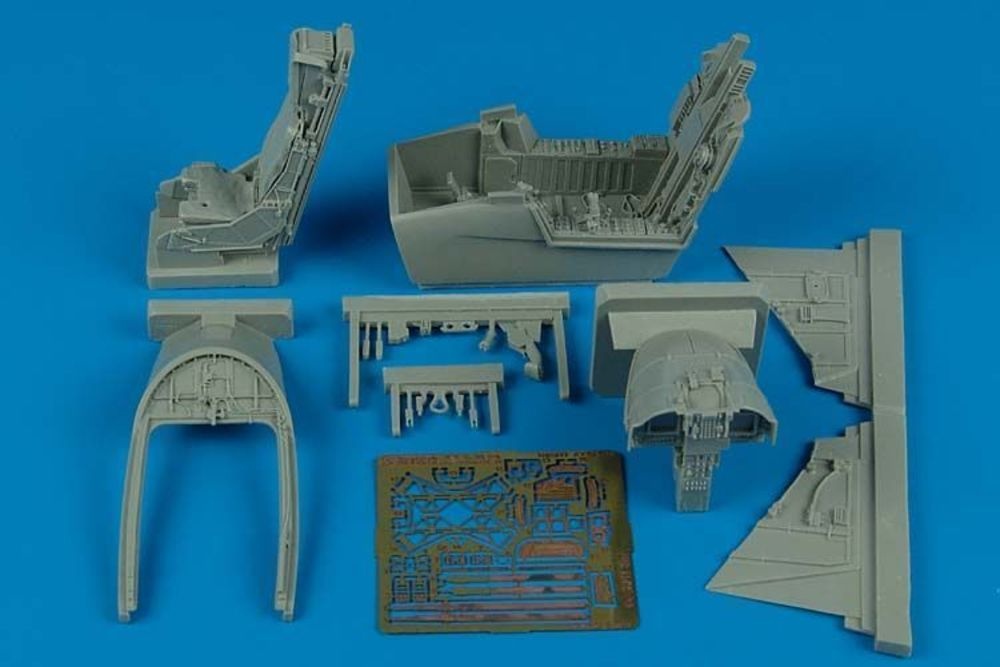
AV-8B HarrierII night attack cockpit set
*PRE-ORDER* Please read the FAQ: https://gundam-store.dk/pages/faq All products in the preorder category are taken home on order, so be aware of the delivery date. Products in remote storage: Expected delivery time 3-4 weeks from order. Read more about preorders in our terms and conditions: https://gundam-store.dk/pages/handelsbetingelser#preorder
Brand: Aires
Category: Toys & Games > Toys > Remote Control Toys > Remote Control Helicopters